Evil Under the Sun (1982 film)

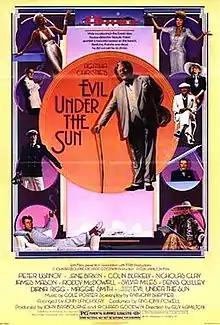
American theatrical release poster

Evil Under the Sun is a 1982 British mystery film directed by Guy Hamilton, based on the 1941 novel of the same name by Agatha Christie. Peter Ustinov stars as the Belgian detective Hercule Poirot, whom he had previously portrayed in "Death on the Nile" (1978).